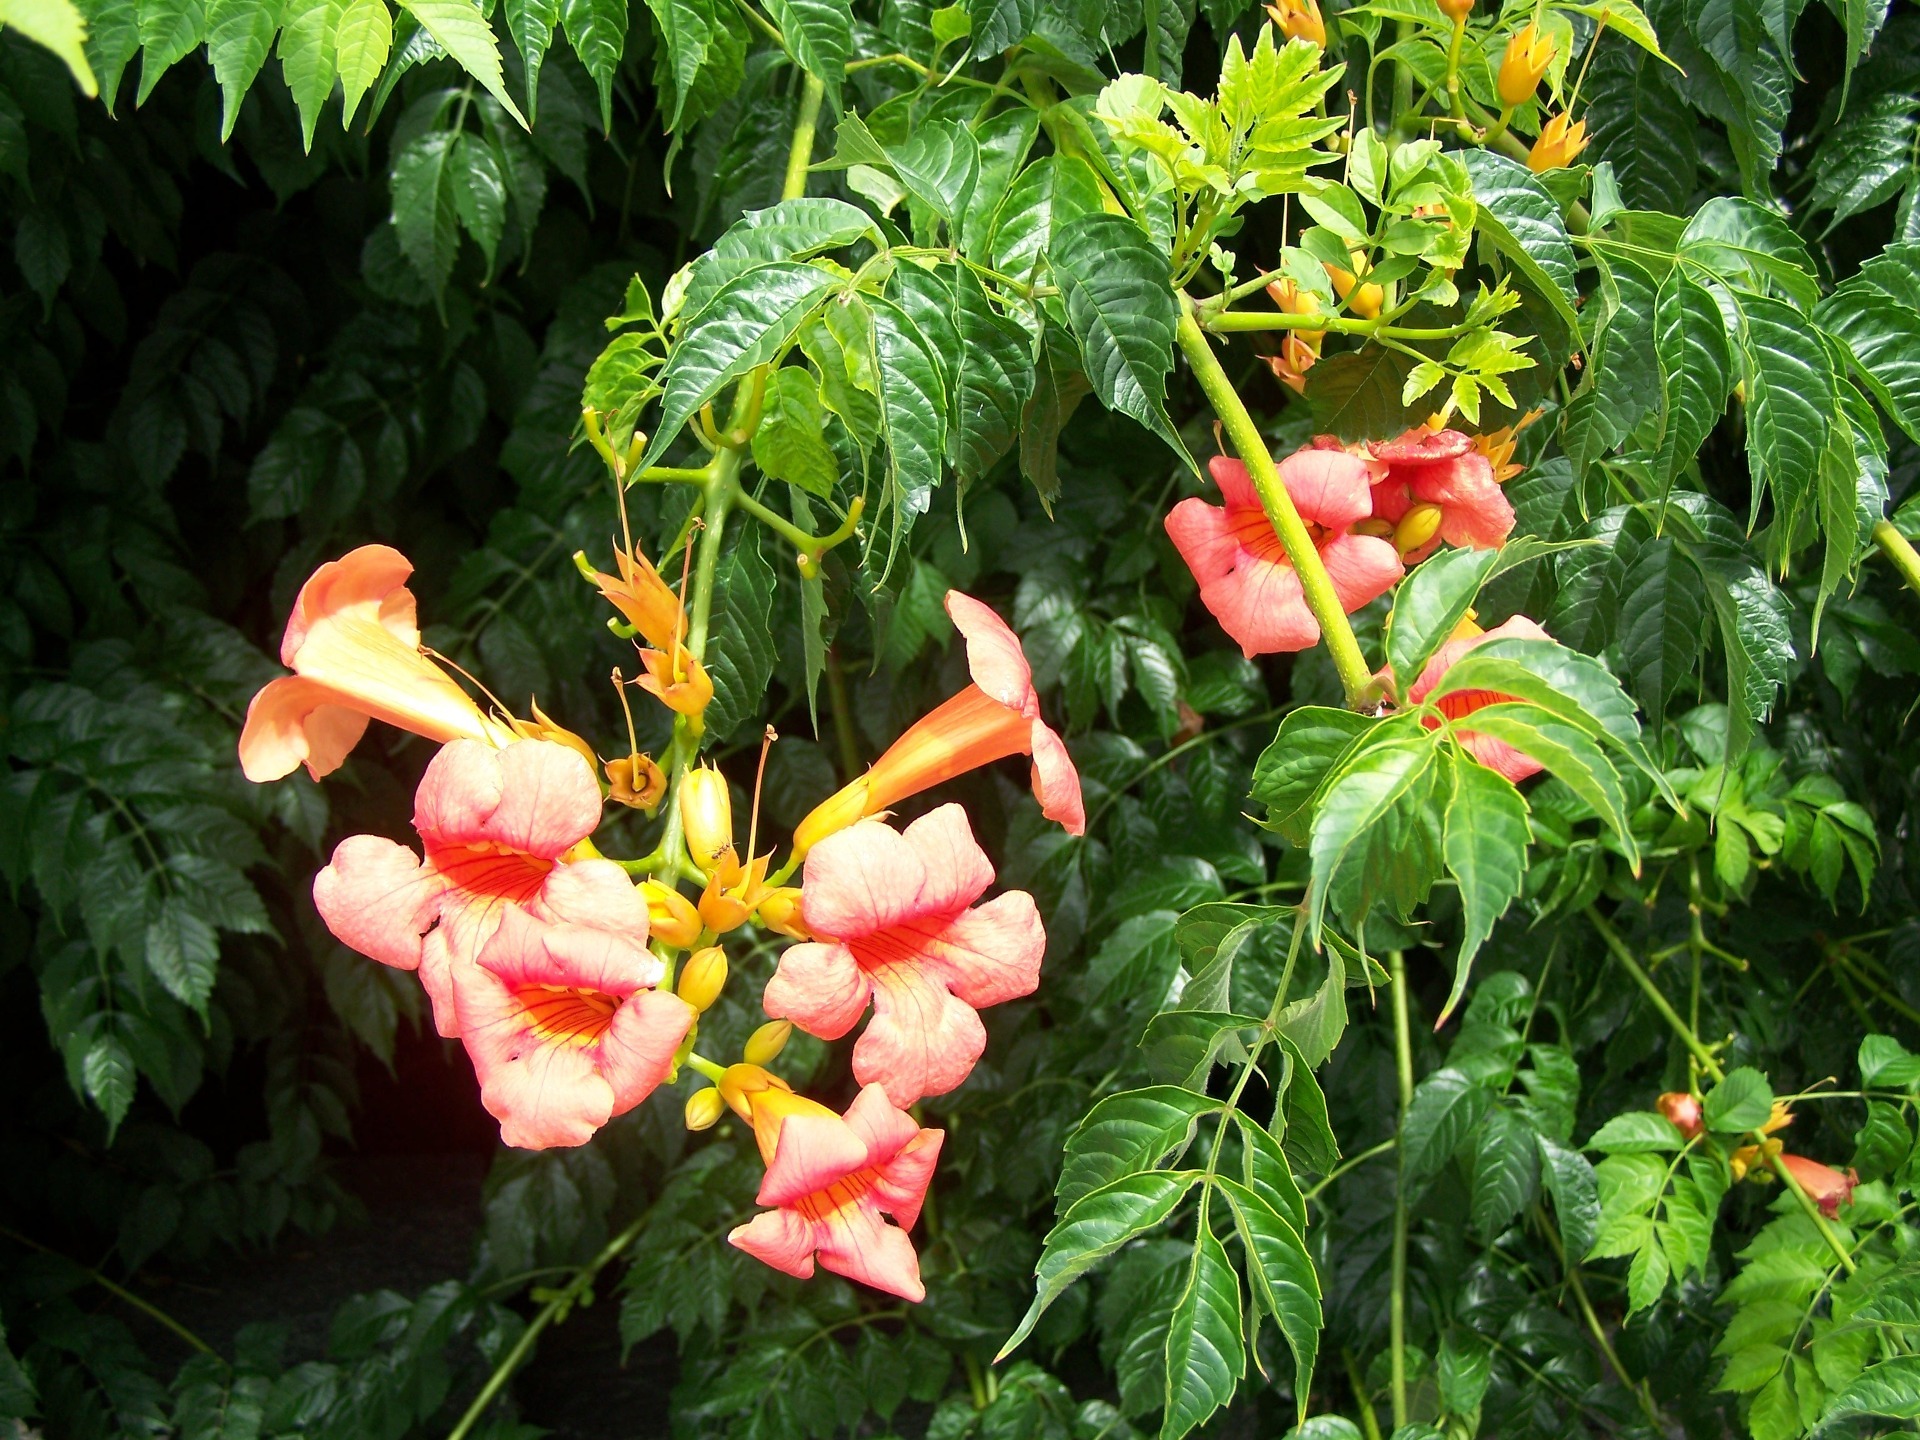
nature, blossom, plant, fruit, flower, bloom, food, produce, vegetable, botany, garden, flora, shrub, flowering plant, land plant